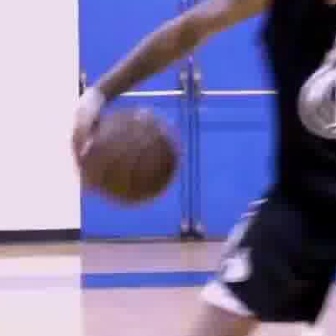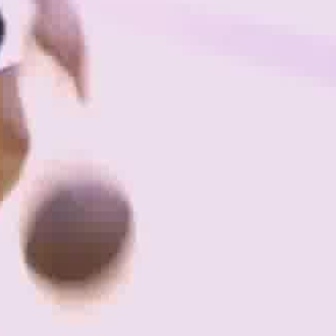
  Please identify the target specified by the bounding box [78,104,178,205] in the first image and locate it in the second image. Return the coordinates in [x_min,y_min,x_max,y_max] format.
Answer: [19,174,132,286]